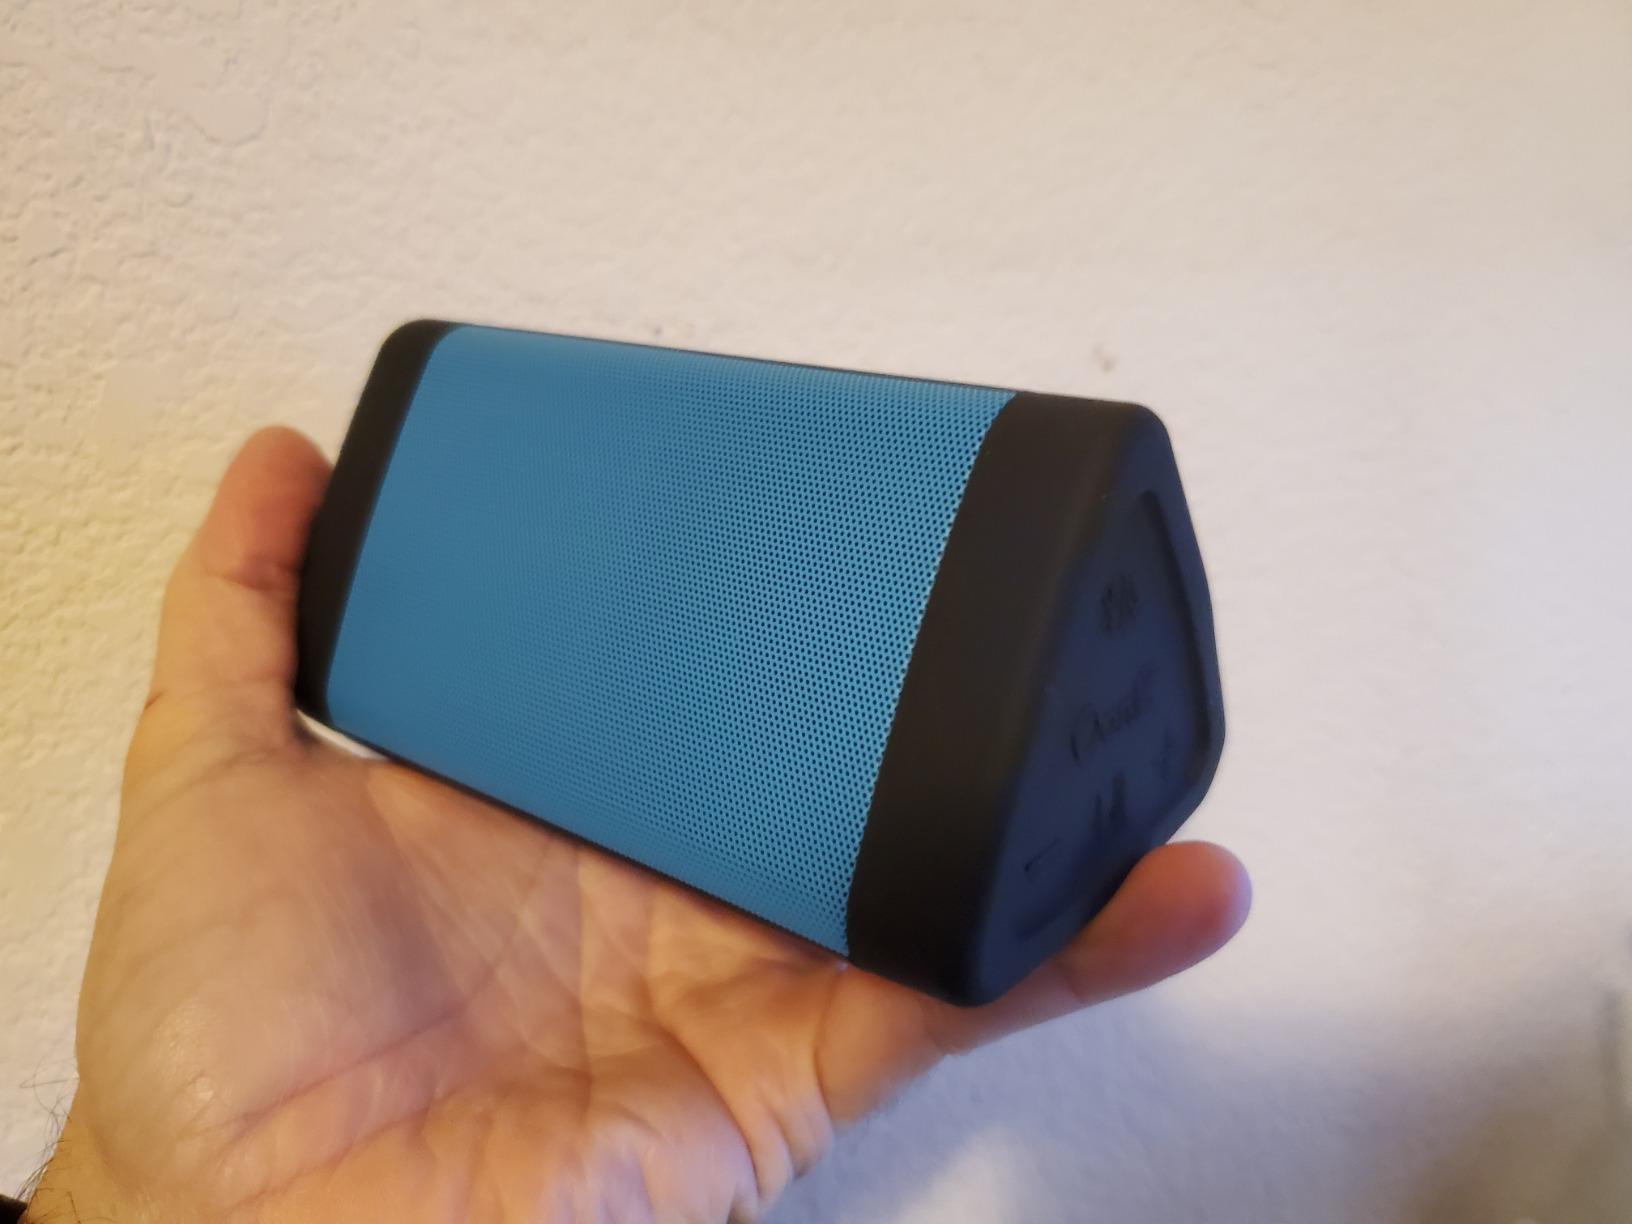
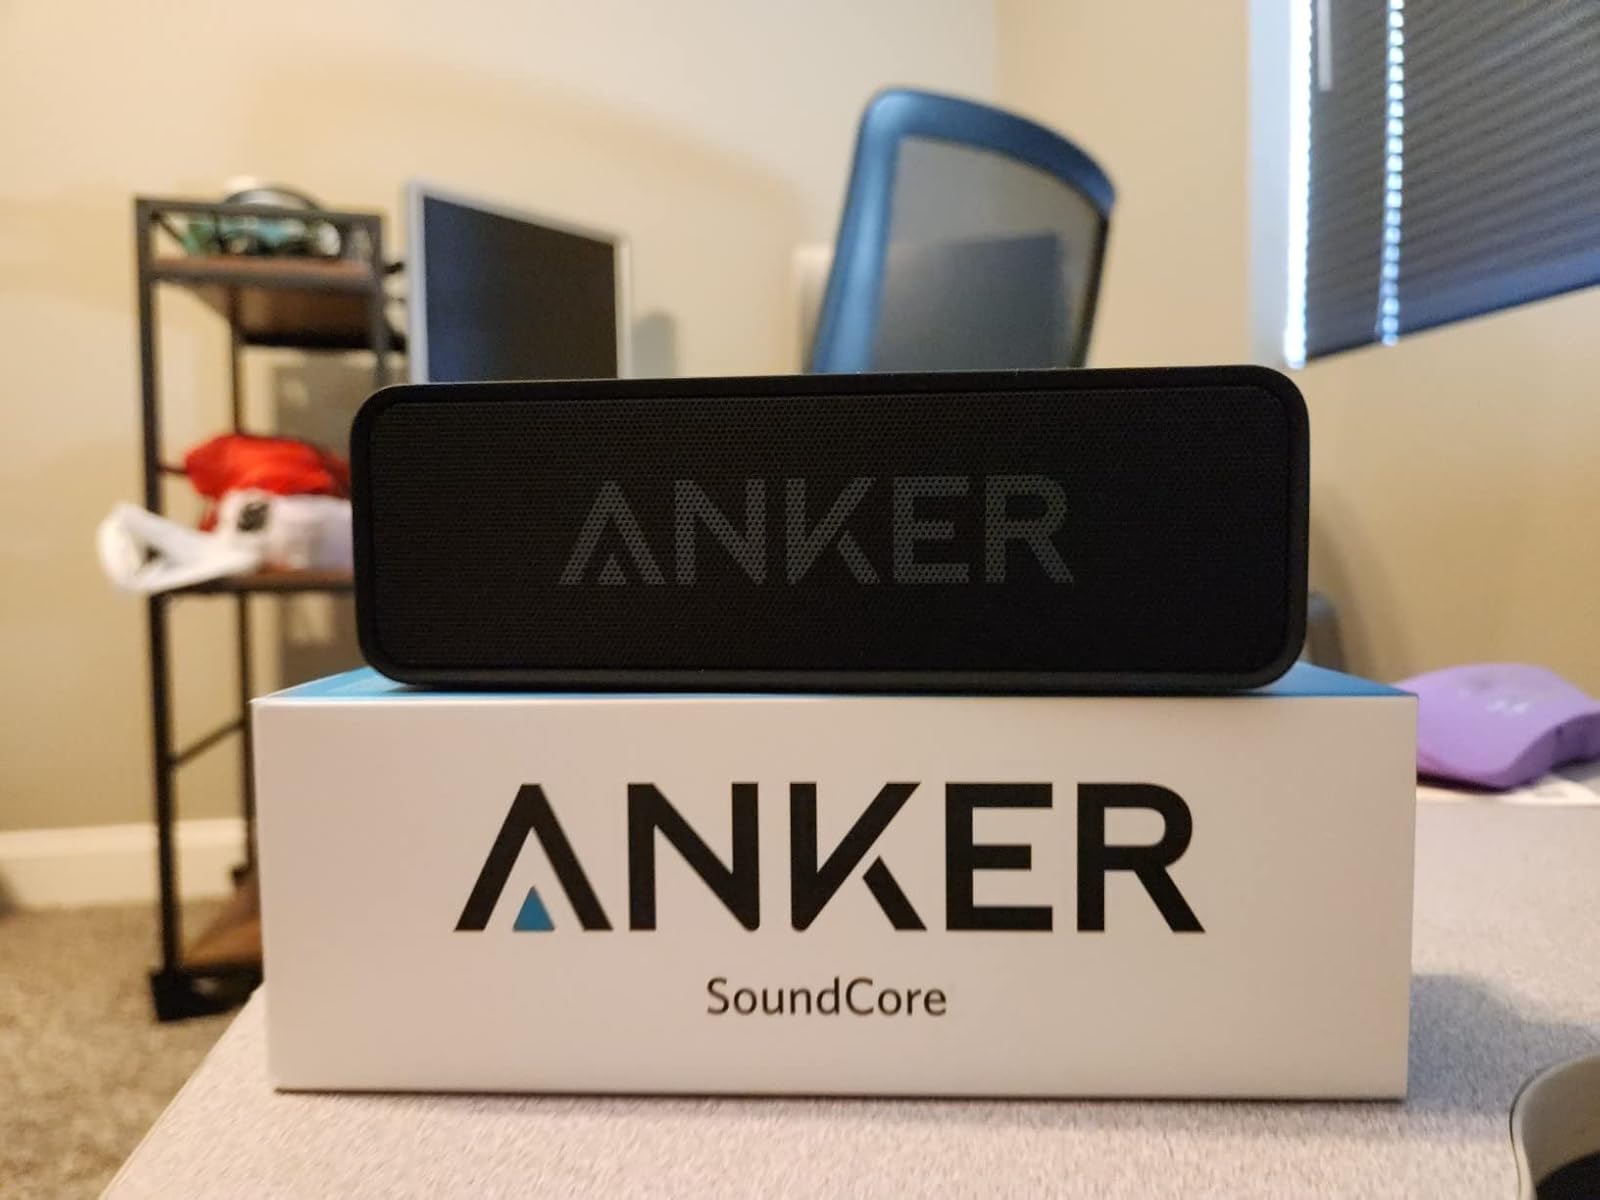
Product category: speaker
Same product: no